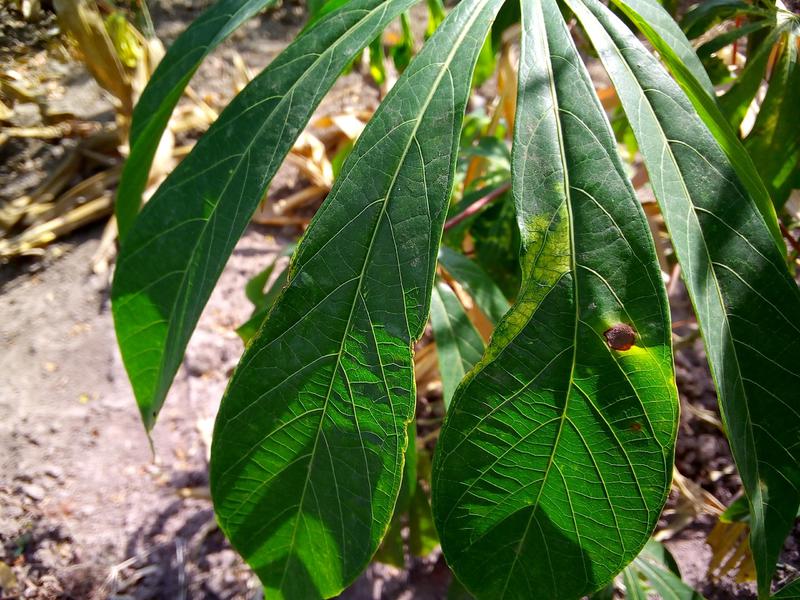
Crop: cassava
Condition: mosaic_disease